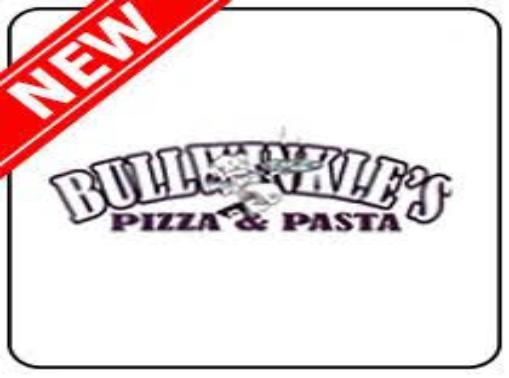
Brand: Bullwinkle's Restaurant
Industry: Food